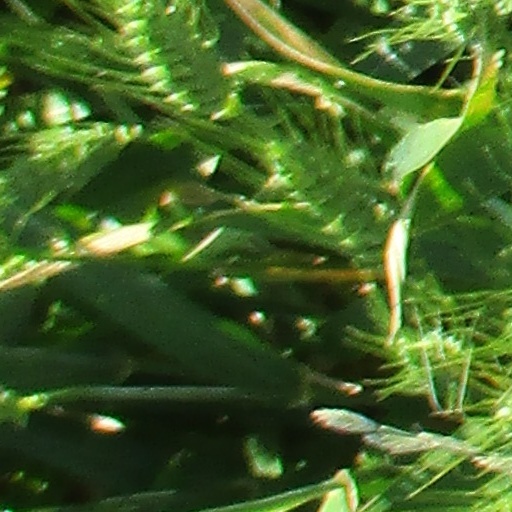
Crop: wheat